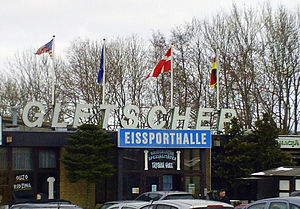
Flensborg EC
Indgang til Eispoorthalle
Flensborg EC, omdøbt i 1986 i Flensborg-Harrislee Is-Klub blev stiftet i 1984. Siden 1985 deltager klubben i Hockey League kamp. Midlertidigt fra 1984 til 1994 kom til Isstok, desuden forsøgte klubben at etablere kunstskøjteløb. Siden 2003 er foreningen inaktiv på grund af manglende plads.